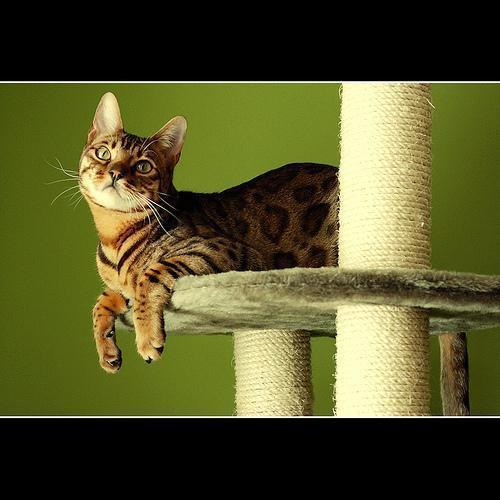
Bengal